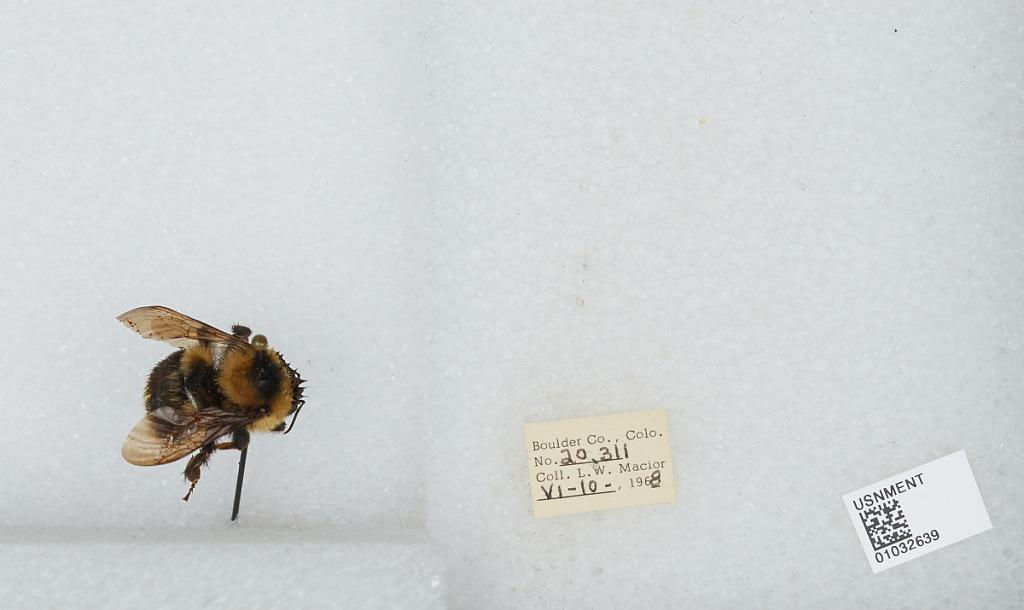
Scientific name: Bombus (Cullumanobombus) rufocinctus Cresson
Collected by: L. Macior
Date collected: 1968-6-10
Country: United States
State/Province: Colorado
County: Boulder
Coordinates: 40.015, -105.27